Education in Macau

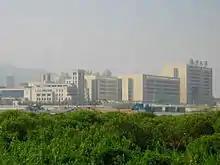
University of Macau

There are more than ten higher-learning institutions in Macau. Some students choose to further their studies in the local universities or polytechnics whereas some others choose to further their studies in mainland Portugal, mainland China, Taiwan, Hong Kong, the United Kingdom, the United States, Canada, Australia, or some other places.